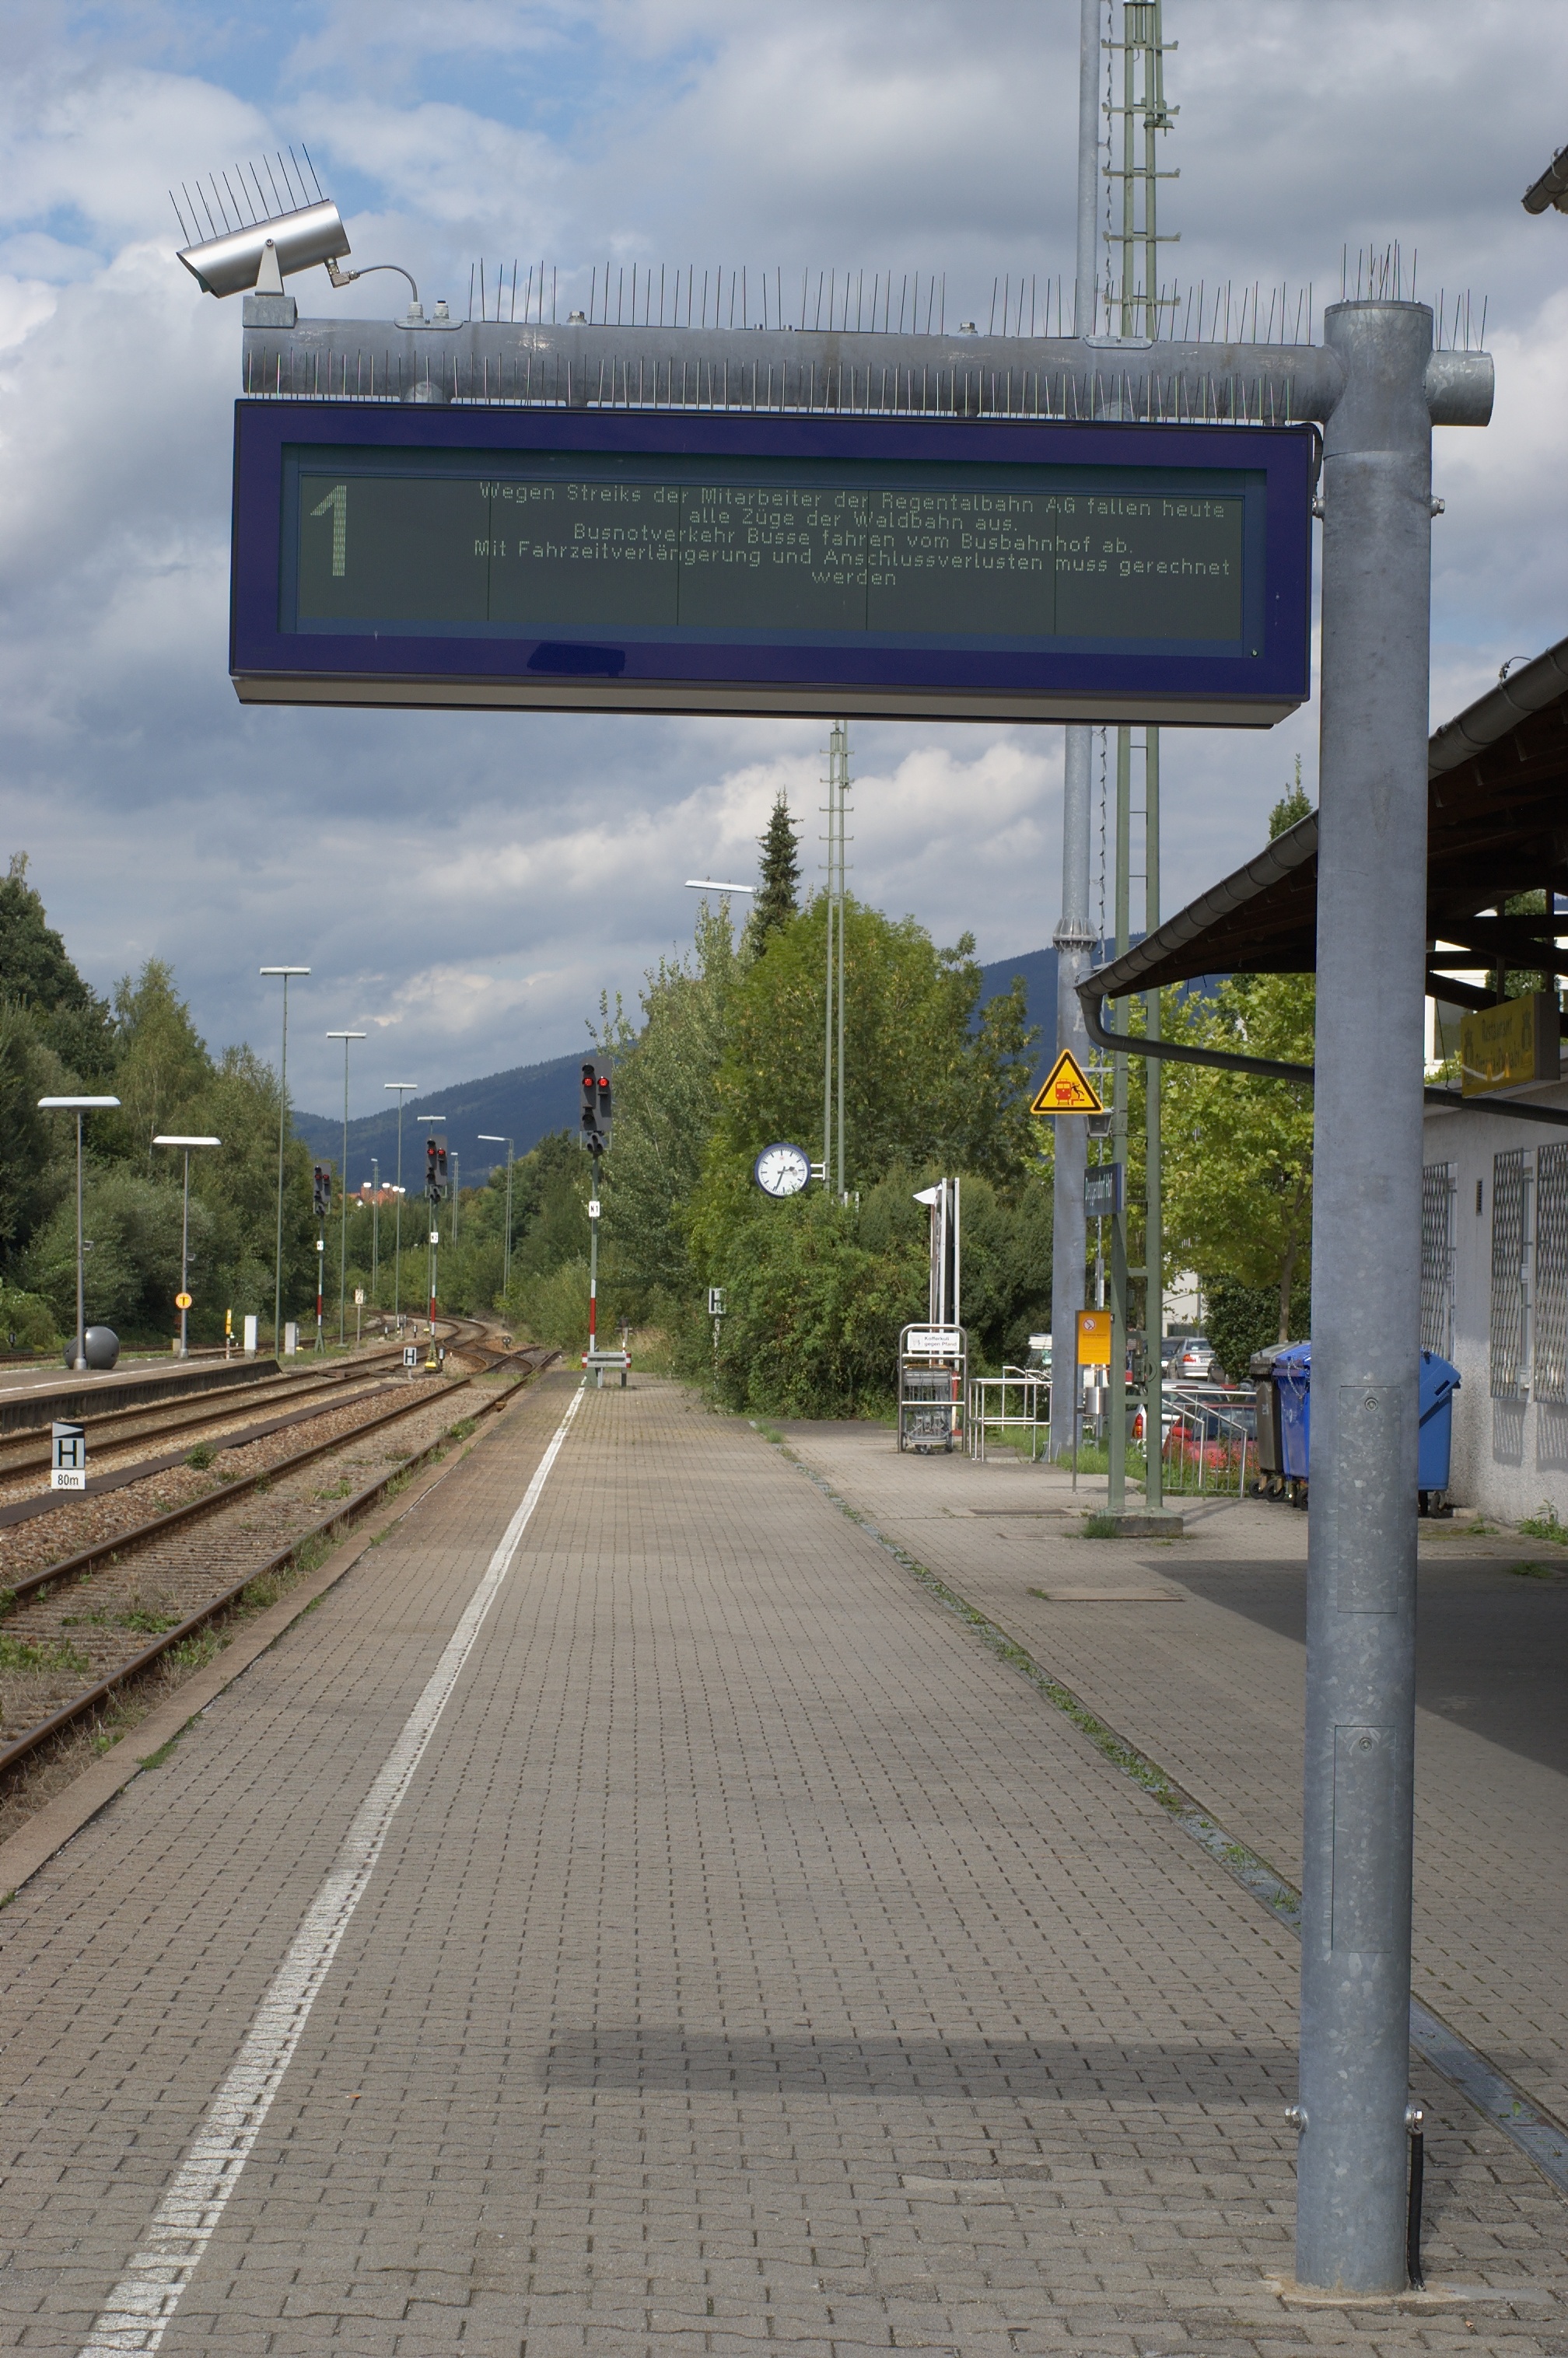
road, highway, overpass, walkway, transport, vehicle, train station, lane, lighting, public transport, 50mm, infrastructure, signs, rawtherapee, germany, deutschland, pentax, bayern, bavaria, lenstagged, steffenzahn, k100d, justpentax, schilder, fa50, fa50mm, smcpentaxfa11450mm, pentaxfa50mm, smcpfa50mmf14, bayerischerwald, deggendorf, controlled access highway